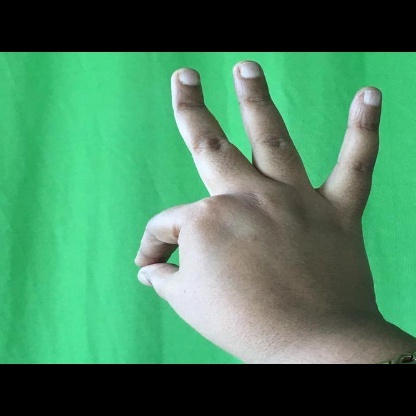
Mudra: Hamsasyam